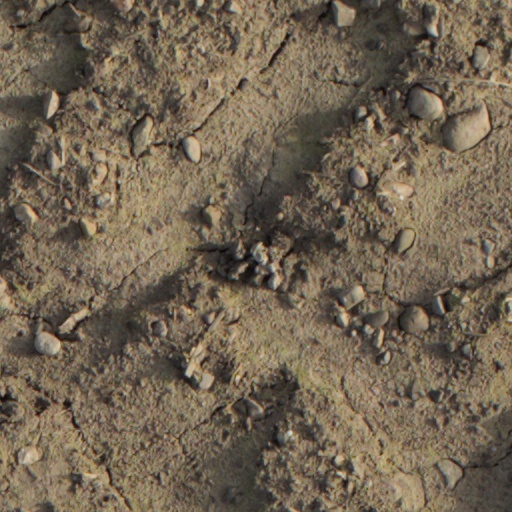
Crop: wheat